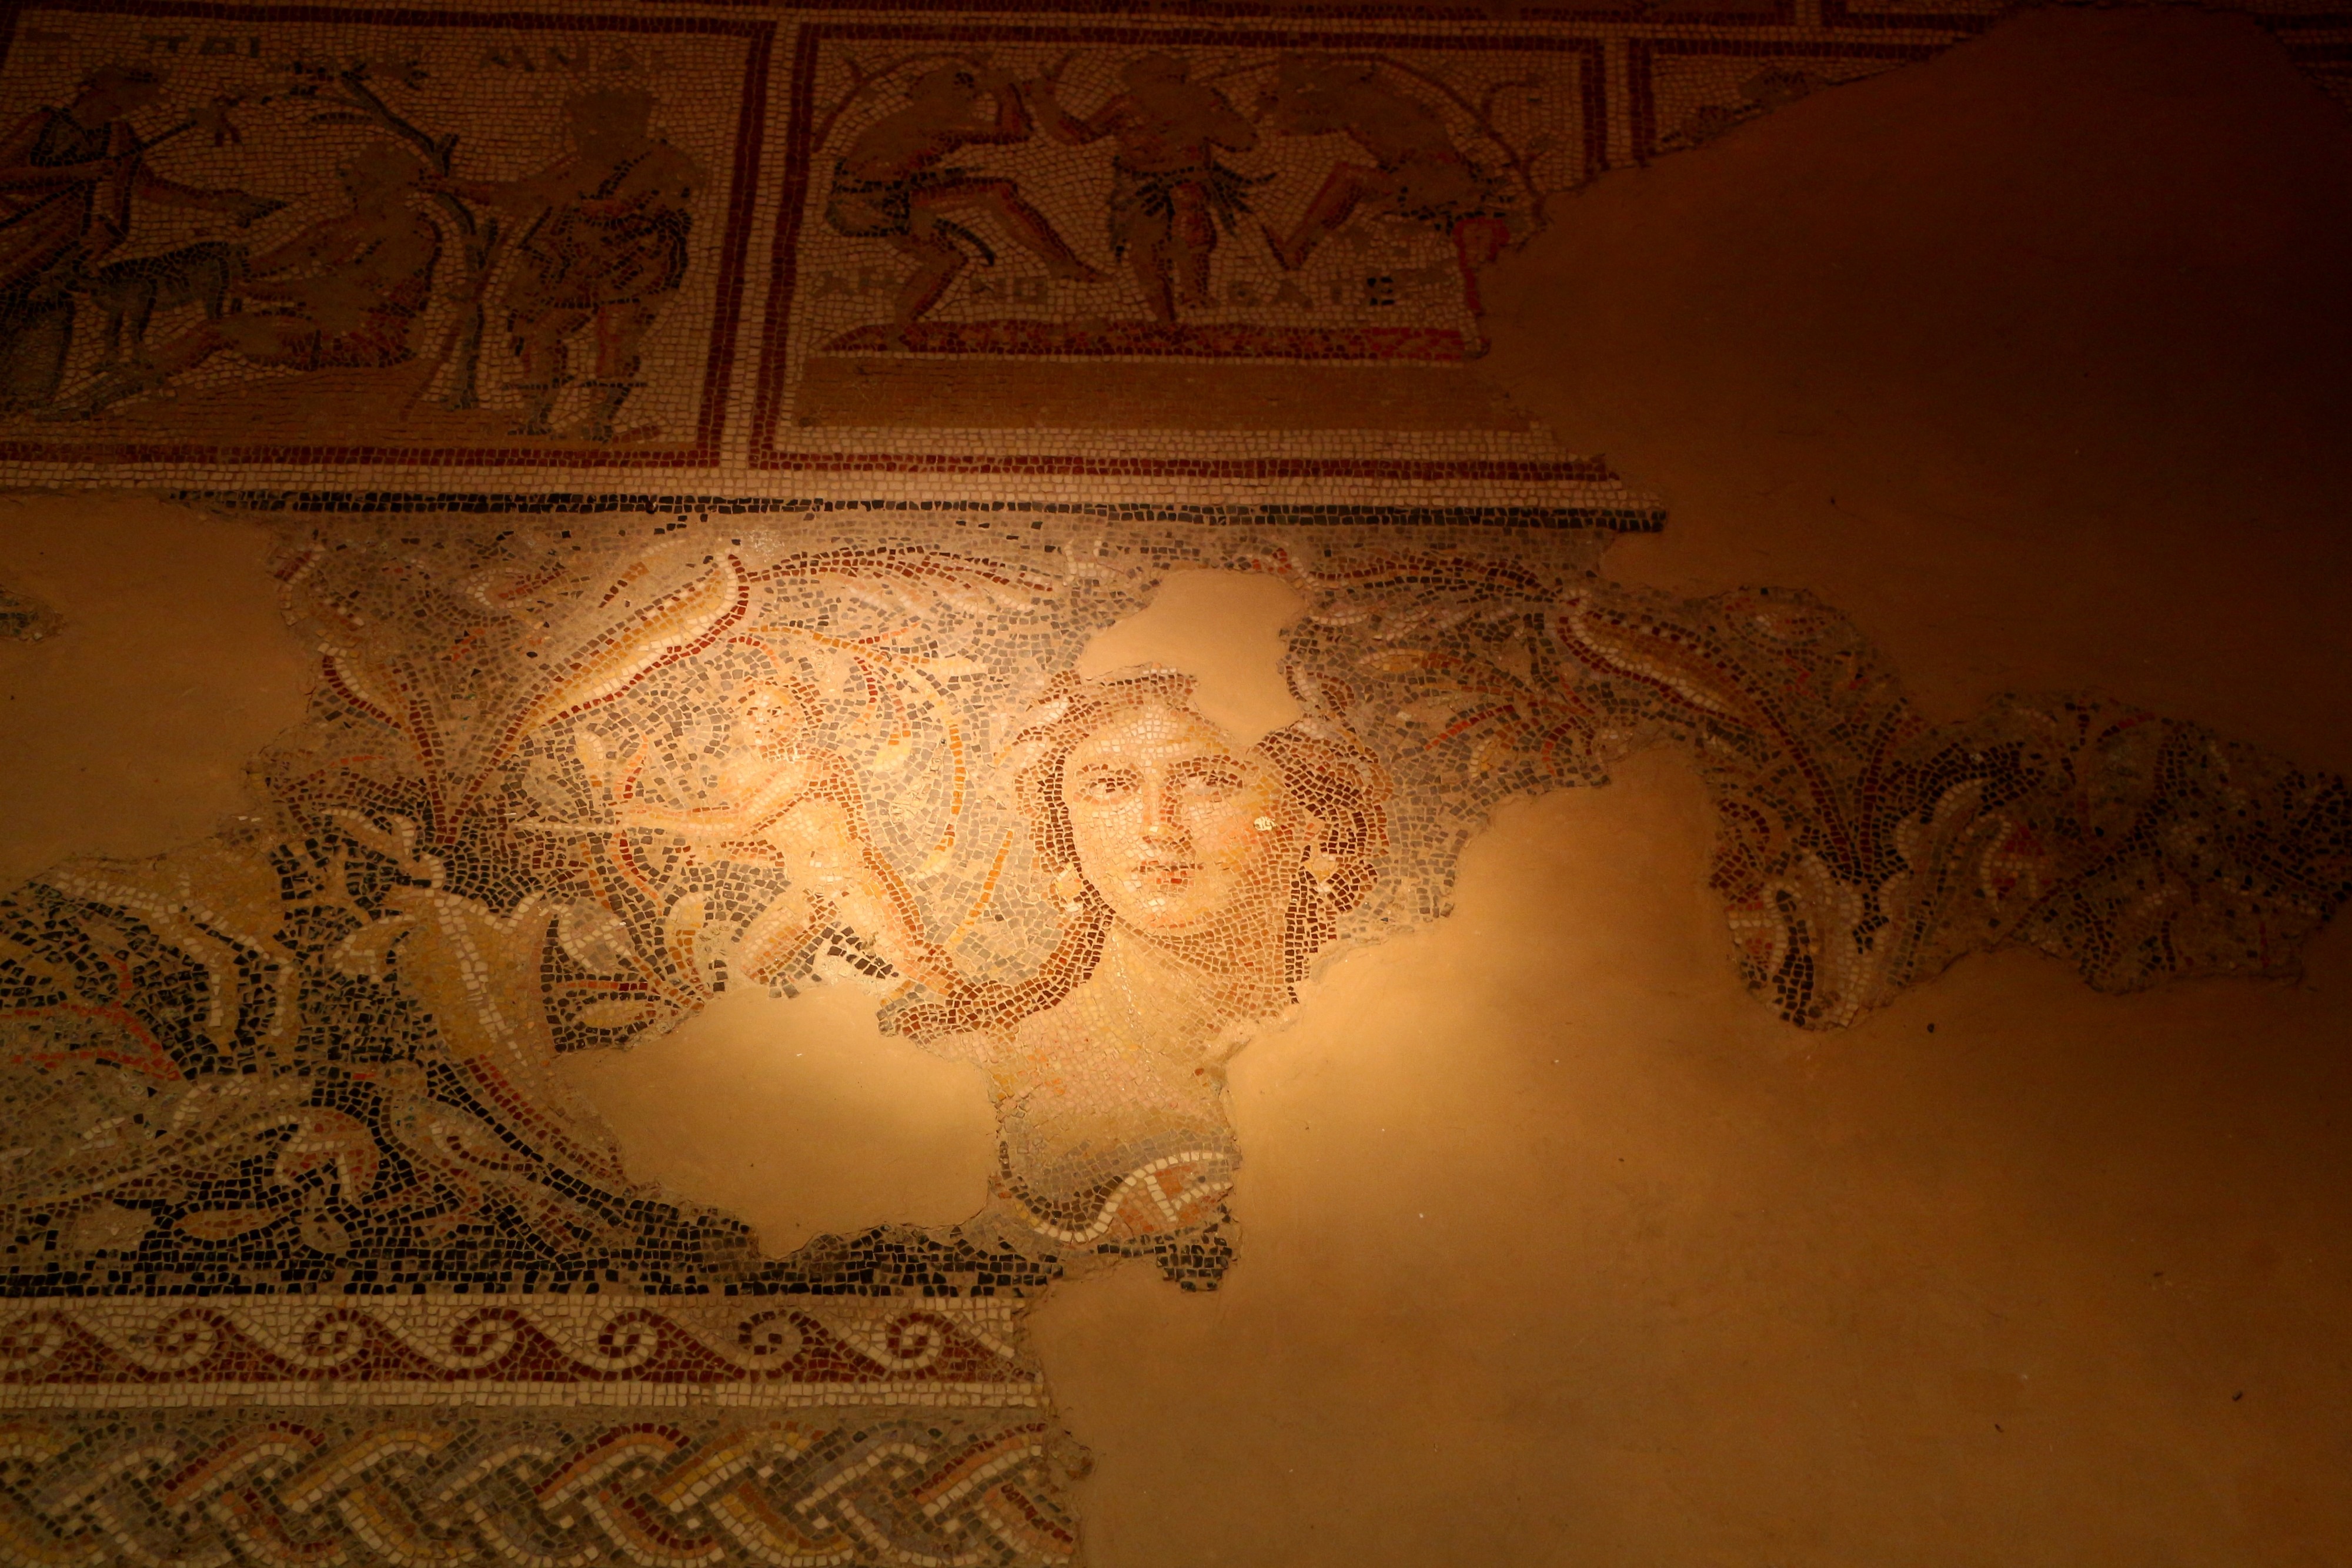
texture, wall, darkness, art, temple, carving, israel, screenshot, ancient history, the lady mosaic, zipory